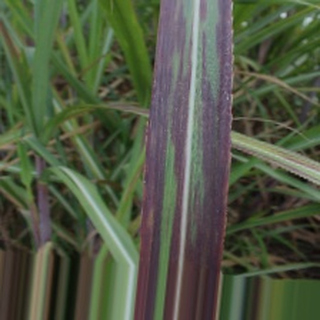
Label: sugarcane_bacterial_blight